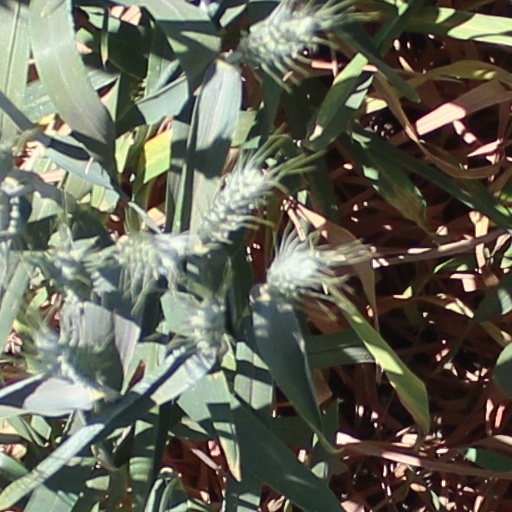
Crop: wheat